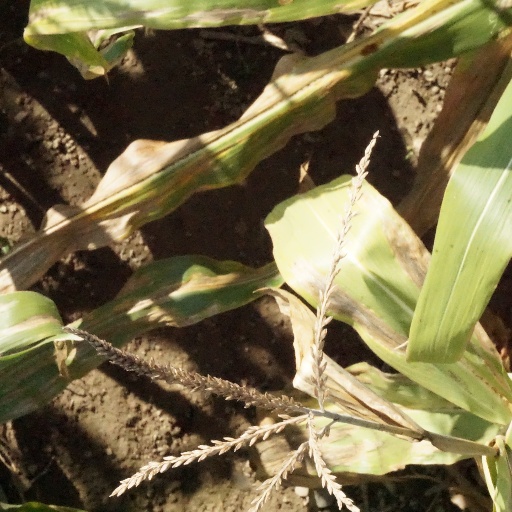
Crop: maize; corn